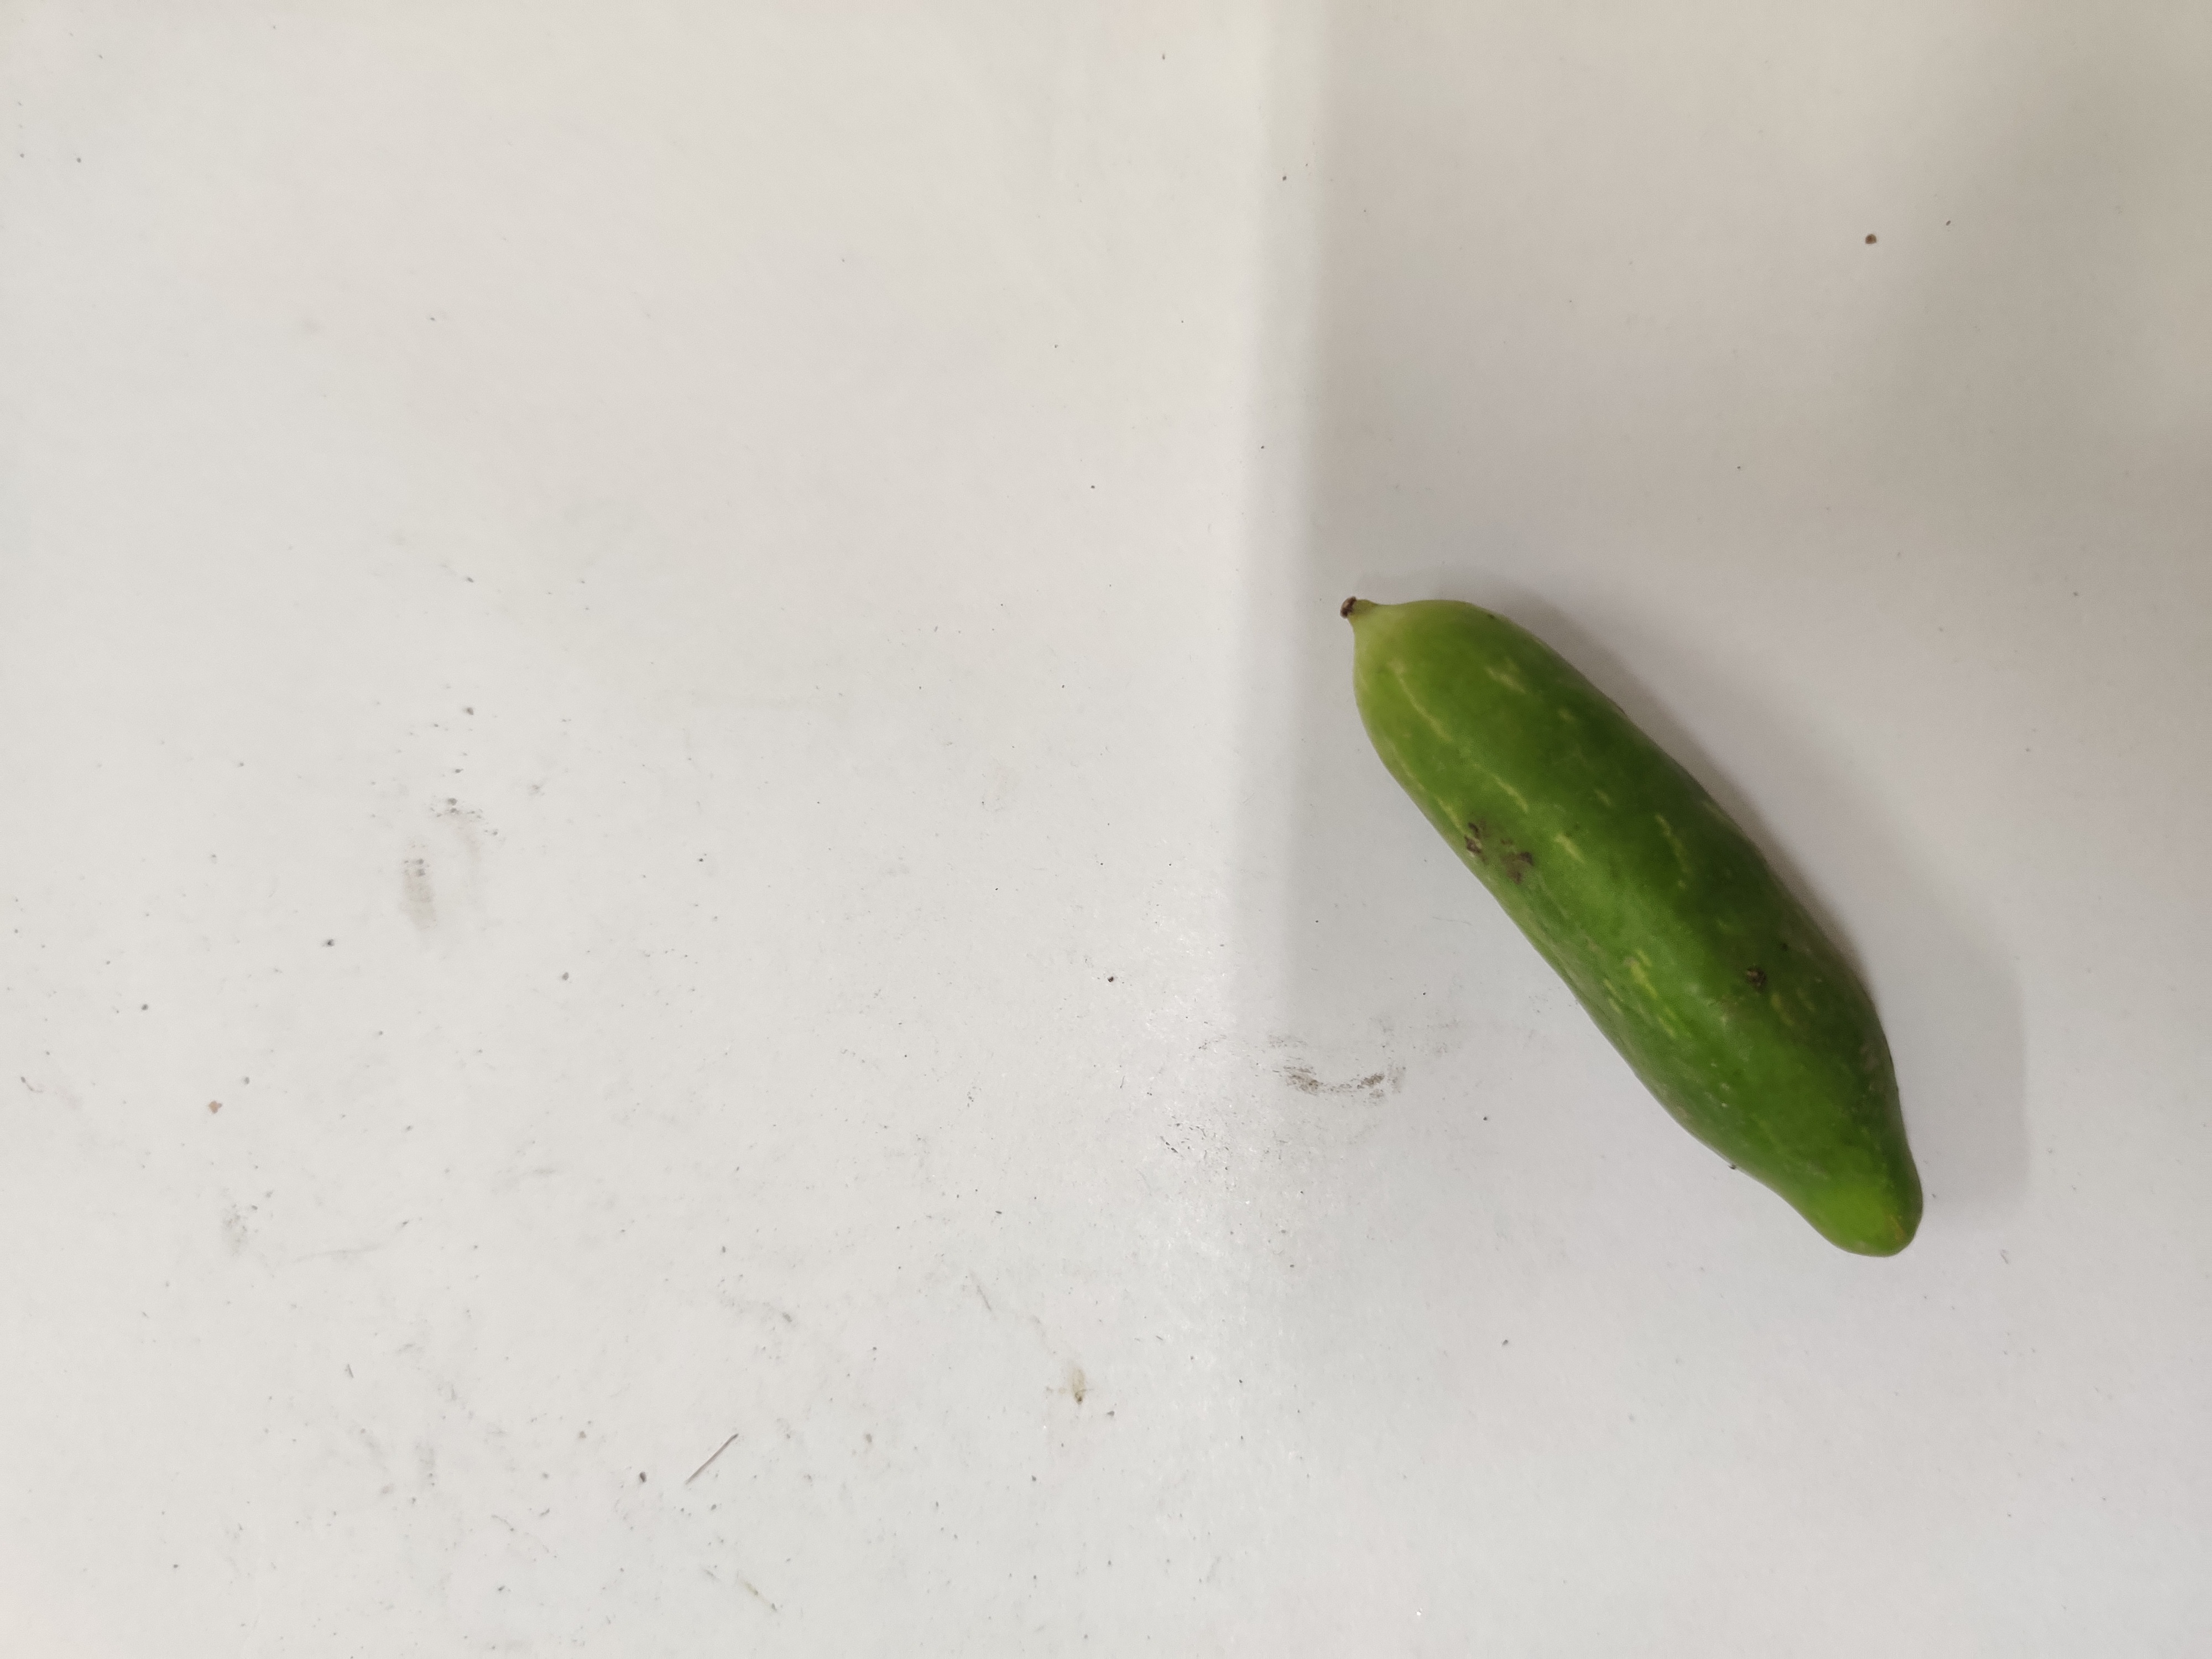
Crop: Ivy Gourd
Condition: Damaged